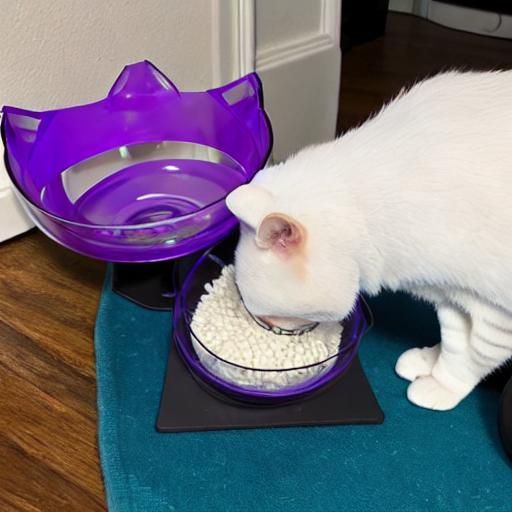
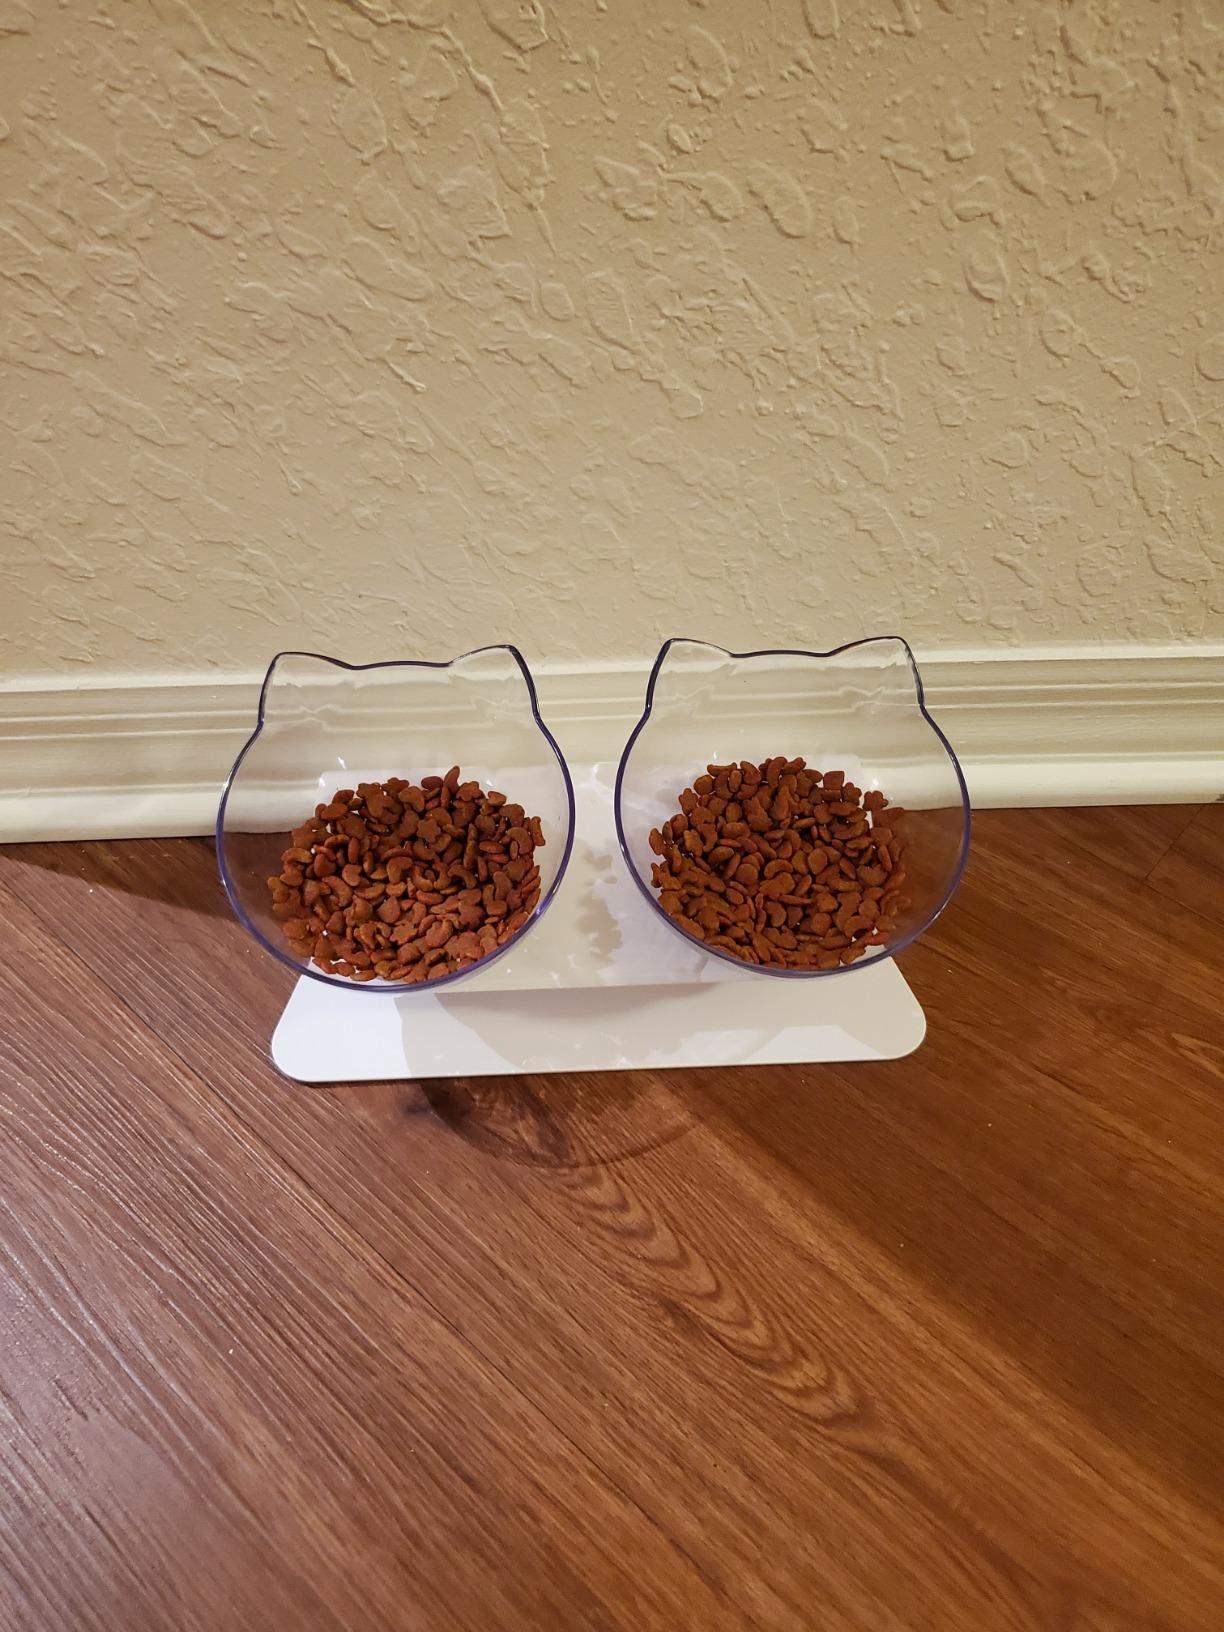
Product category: items_bowl
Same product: no